Chehalis River (Washington)

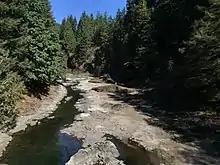
The Upper Chehalis near Pe, Ell

The Chehalis River is the largest drainage basin completely within the state and the second largest overall in Washington. The basin covers a total of of which approximately is contained in Grays Harbor, Lewis, Mason, and Thurston counties. The waterway is an economic necessity, and a source for food, water, and recreation for several large cities, such as Aberdeen, Centralia, Chehalis, and Hoquiam. The river continues to be a cultural and economic staple for the Confederated Tribes of the Chehalis Reservation and the Quinault Indian Nation.